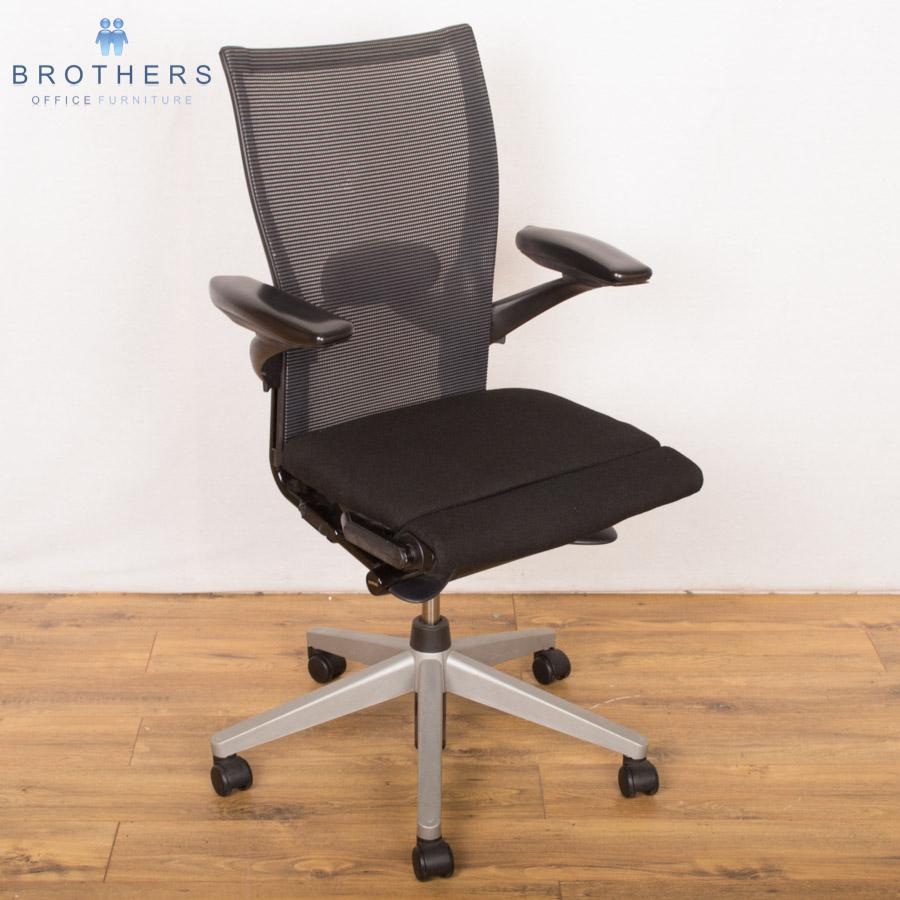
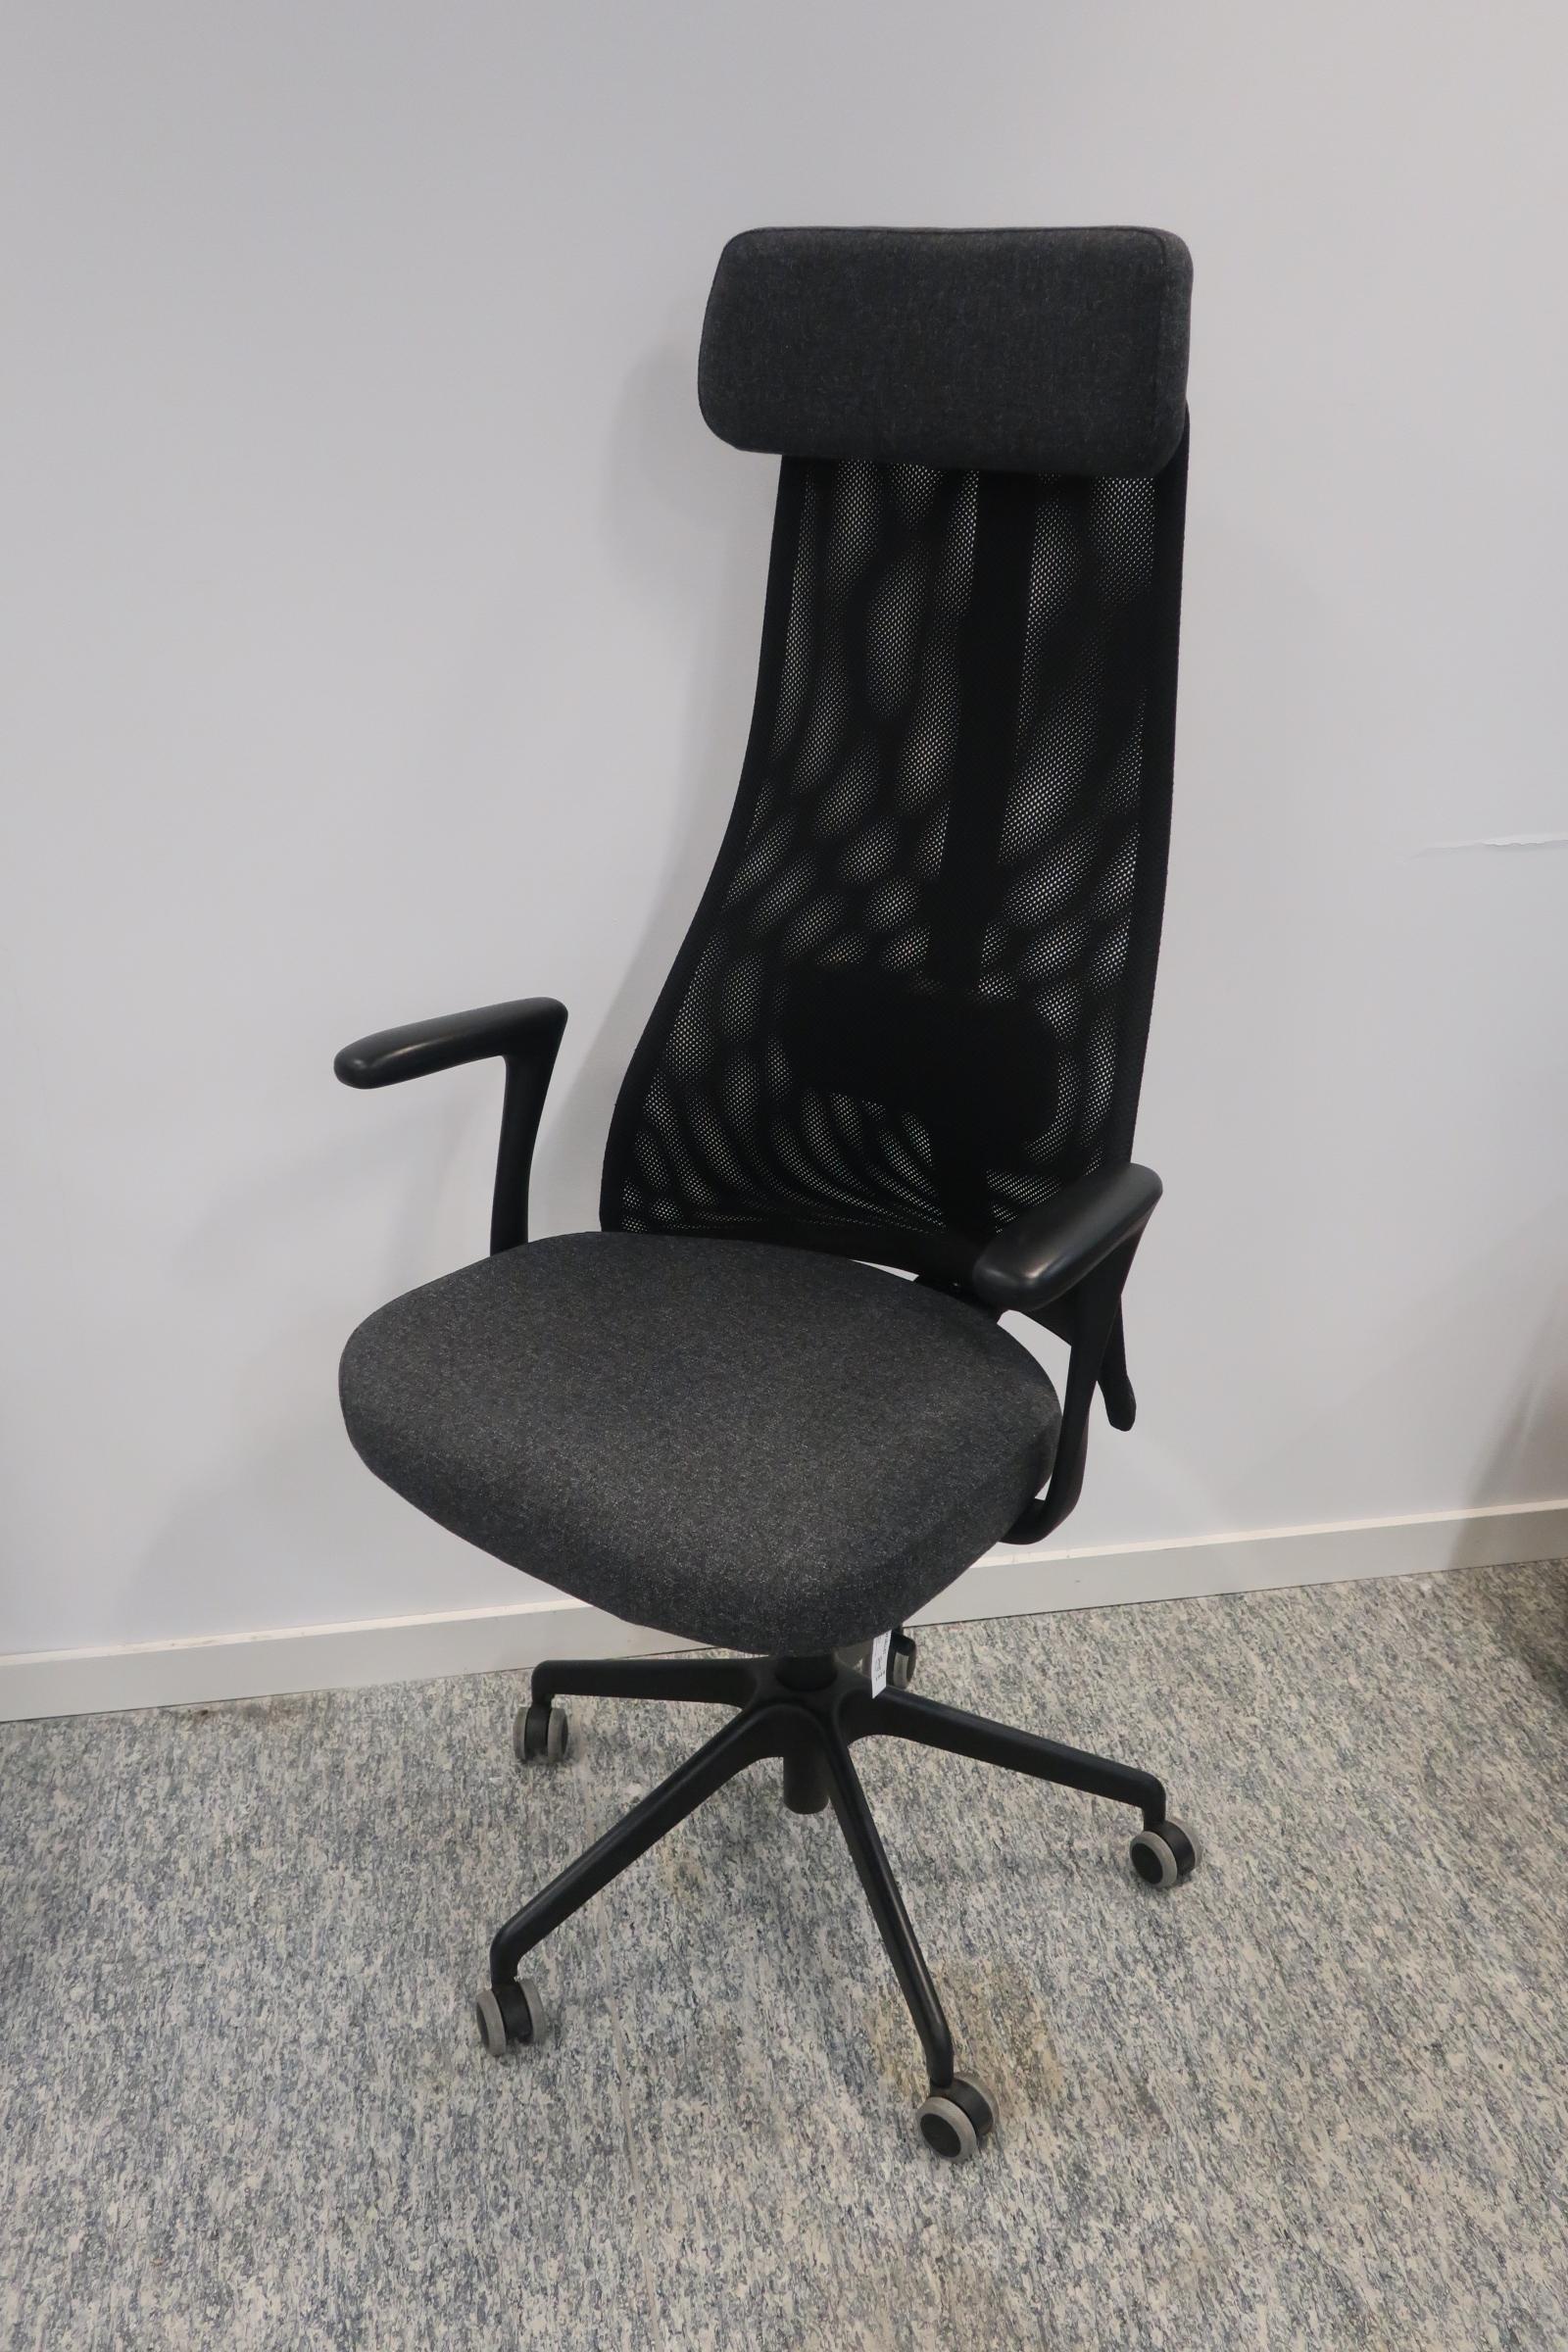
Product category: items_chair
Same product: no